History of the Wigan Warriors

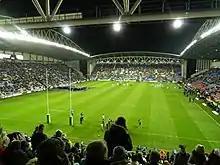
DW Stadium (Renamed in 2024 to the Brick Community Stadium) before the 2013 Rugby League World Cup quarter-final between England and France

Towards the end of the 1999 season Wigan Warriors moved to the newly built JJB Stadium (Renamed in 2024 to the Brick Community Stadium) which they currently share with the Wigan football club Wigan Athletic. The stadium is owned by Mike Danson, who is the majority shareholder. Warriors' first game at the then JJB Stadium was a Super League play-off match against the Castleford Tigers which Wigan lost 14–10.